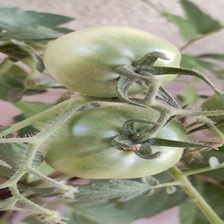
Label: tomato